Plaka, Chania

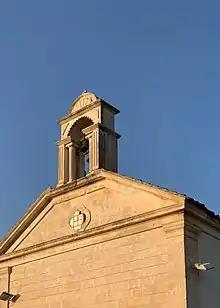
Bell tower of the church

Plaka is a village located in the Apokoronas region of the northwest coast of the island of Crete, Greece. It is located in Chania regional unit. Plaka is two kilometres from Almyrida, a resort which it overlooks. Situated high up the hill there are views over the Mediterranean Sea.